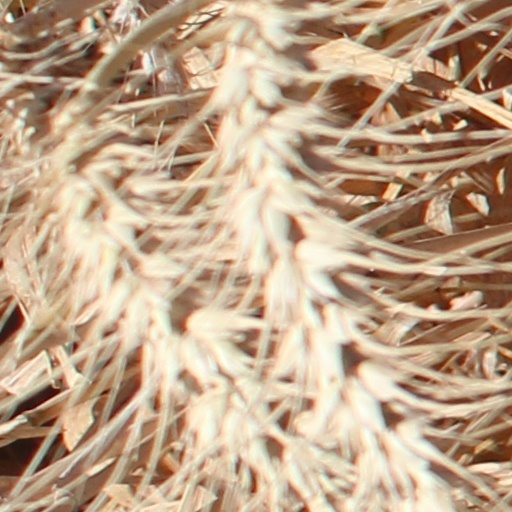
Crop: wheat